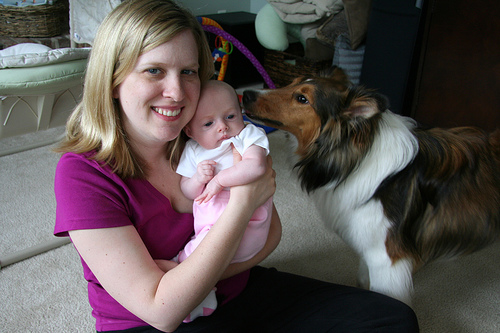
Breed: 274-n000110-Shetland_sheepdog